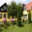
Label: house